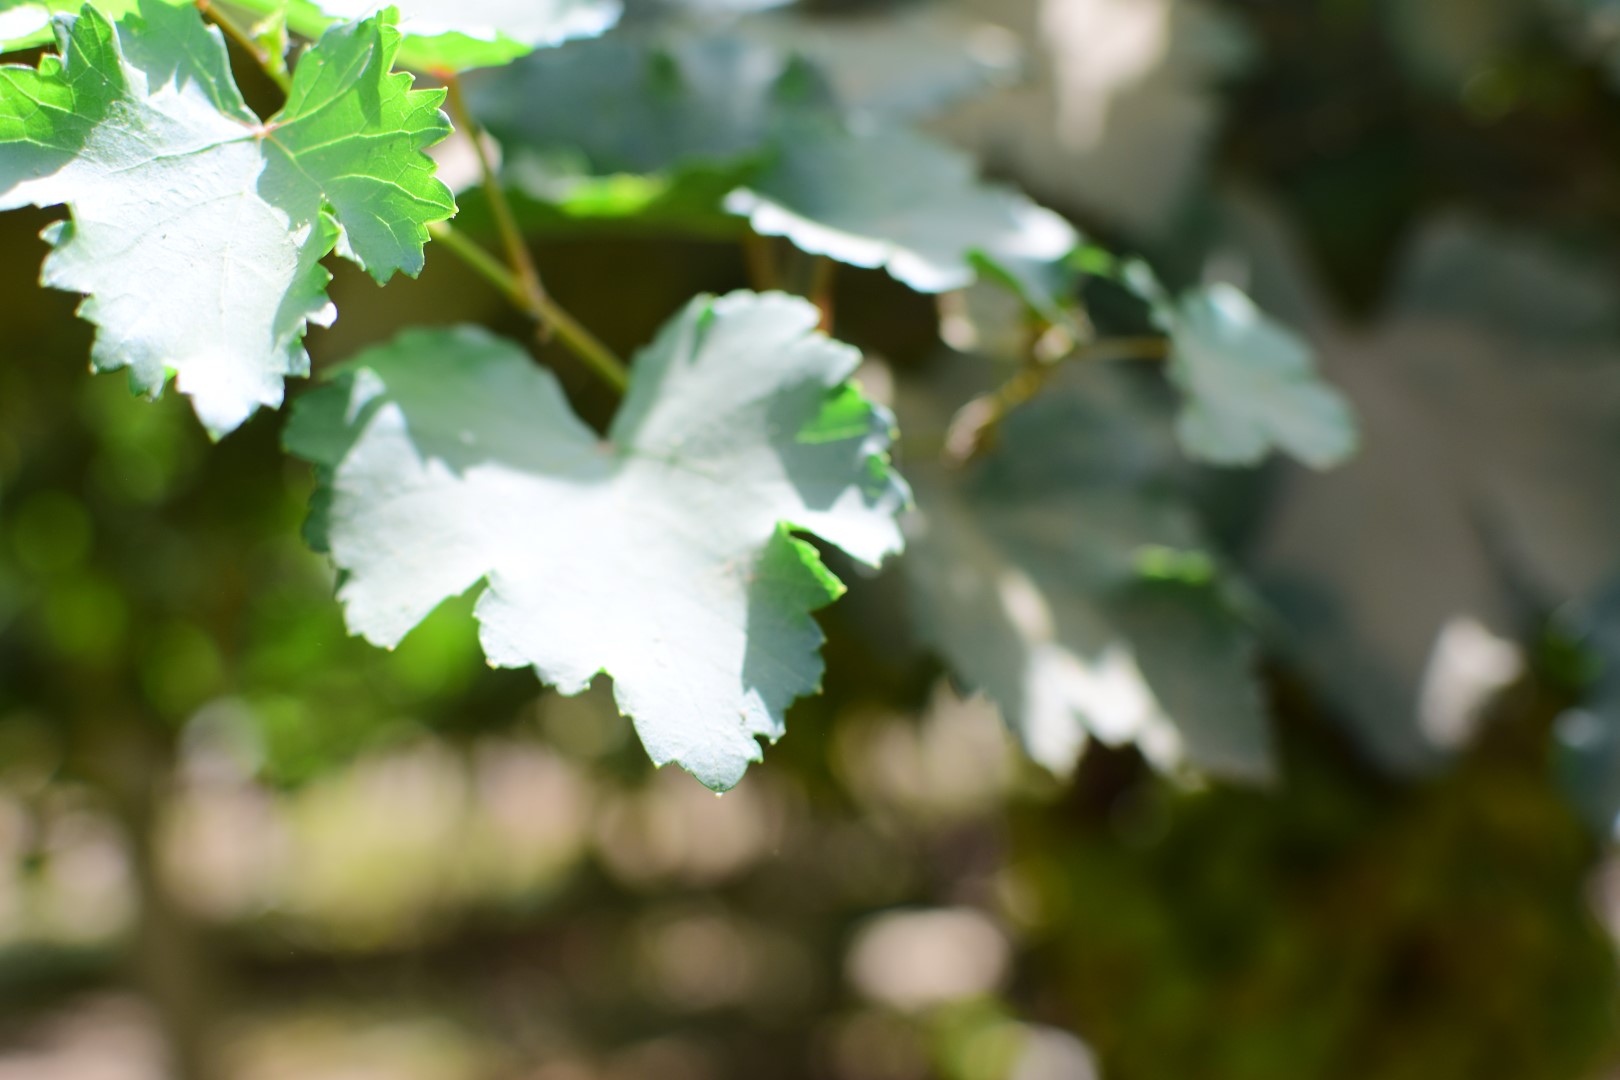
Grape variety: Kamali